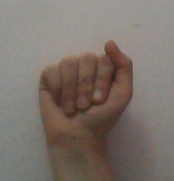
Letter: saad